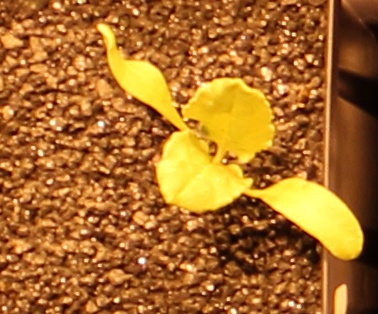
Label: Sugar beet